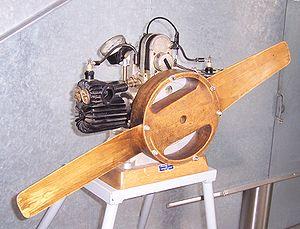
Le Flugwerft Schleissheim est un musée de l’aviation situé dans la ville allemande d’Oberschleißheim, près de Munich. Il fait partie de la collection du Deutsches Museum et complète les expositions sur l’aviation présentées sur le site principal. Le musée a été ouvert le 18 septembre 1992. De nombreuses expositions aérospatiales sont exposées, notamment des aéronefs à voilure fixe, des hélicoptères et des moteurs d'avion. Le hangar principal est un bâtiment vitré restauré, les visiteurs peuvent voir les expositions en cours de restauration.
Un moteur à plat est un moteur à pistons dans lequel les cylindres et pistons sont sur un même plan et disposés de part et d'autre du vilebrequin. Il existe deux types de moteurs à plat : les moteur boxer et moteur en V à 180°.
Gustav Otto est un ingénieur, designer et industriel allemand, pionnier de l'aviation, de l'automobile et des motos, fondateur avec Karl Rapp le 7 mars 1916 de la société Bayerische Flugzeug Werke qui devient la Bayerische Motoren Werke AG le 21 juillet 1917.